Wenzel Anton, Prince of Kaunitz-Rietberg

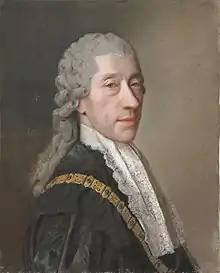
Portrait by Jean-Étienne Liotard, 1762. He wears the chain of the Order of the Golden Fleece.

Wenzel Anton, Prince of Kaunitz-Rietberg (2 February 1711 – 27 June 1794) was an Austrian and Czech diplomat and statesman in the Habsburg monarchy. A proponent of enlightened absolutism, he held the office of State Chancellor for about four decades and was responsible for the foreign policies during the reigns of Maria Theresa, Joseph II, and Leopold II. In 1764, he was elevated to the noble rank of a Prince of the Holy Roman Empire ("Reichfürst").